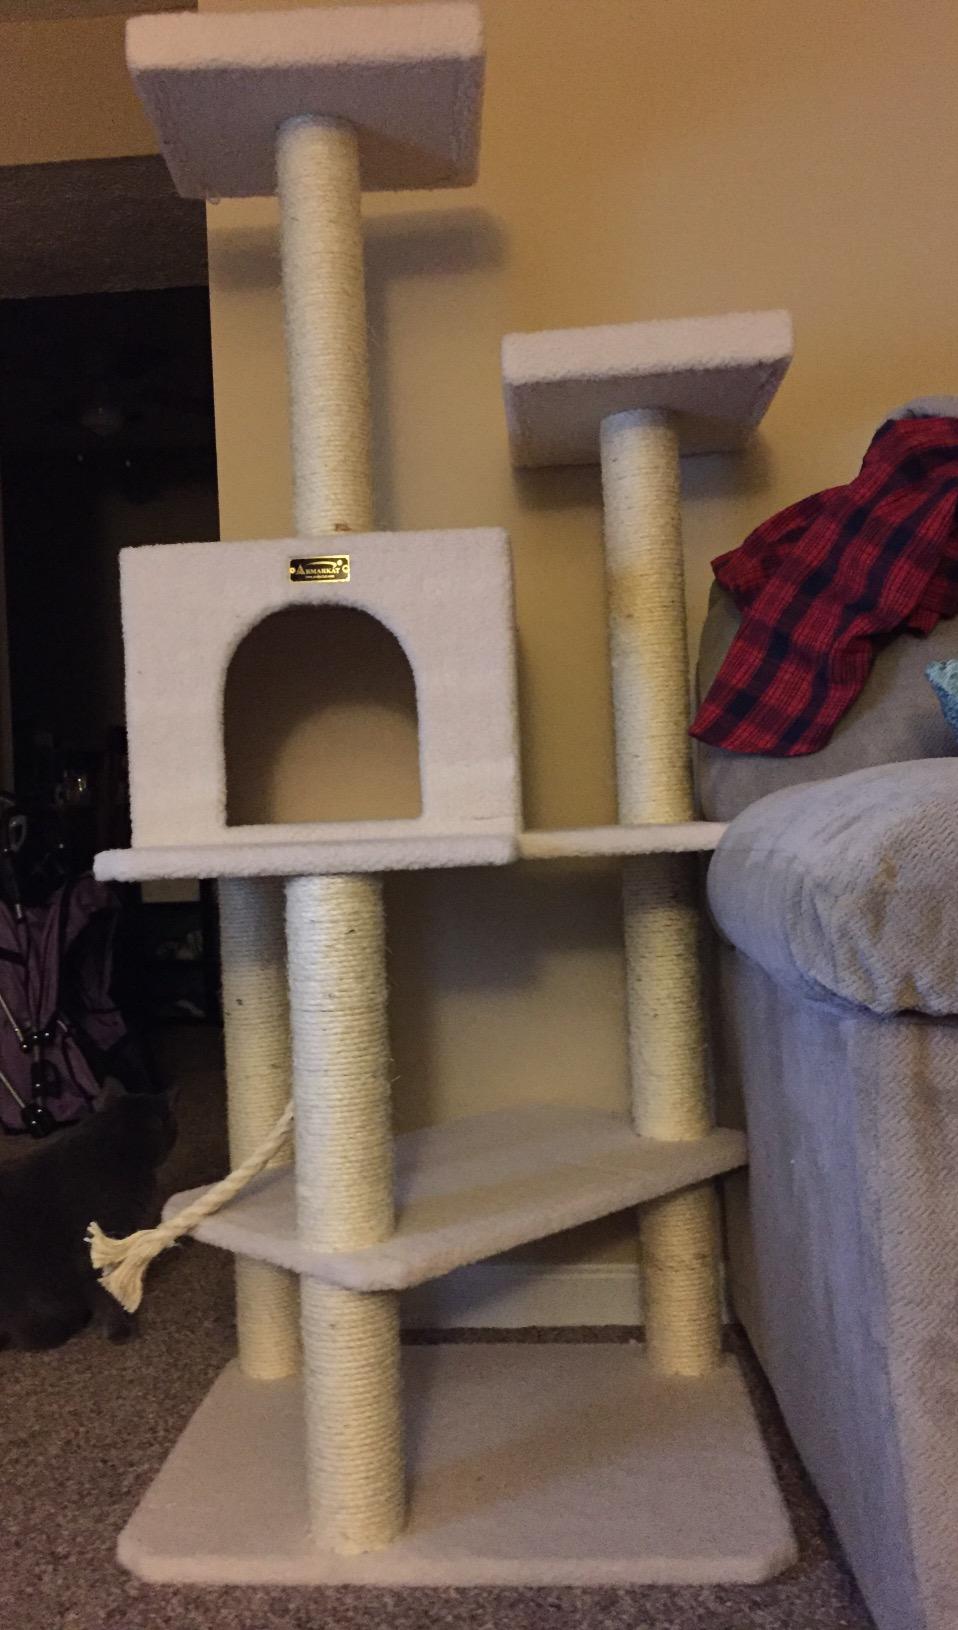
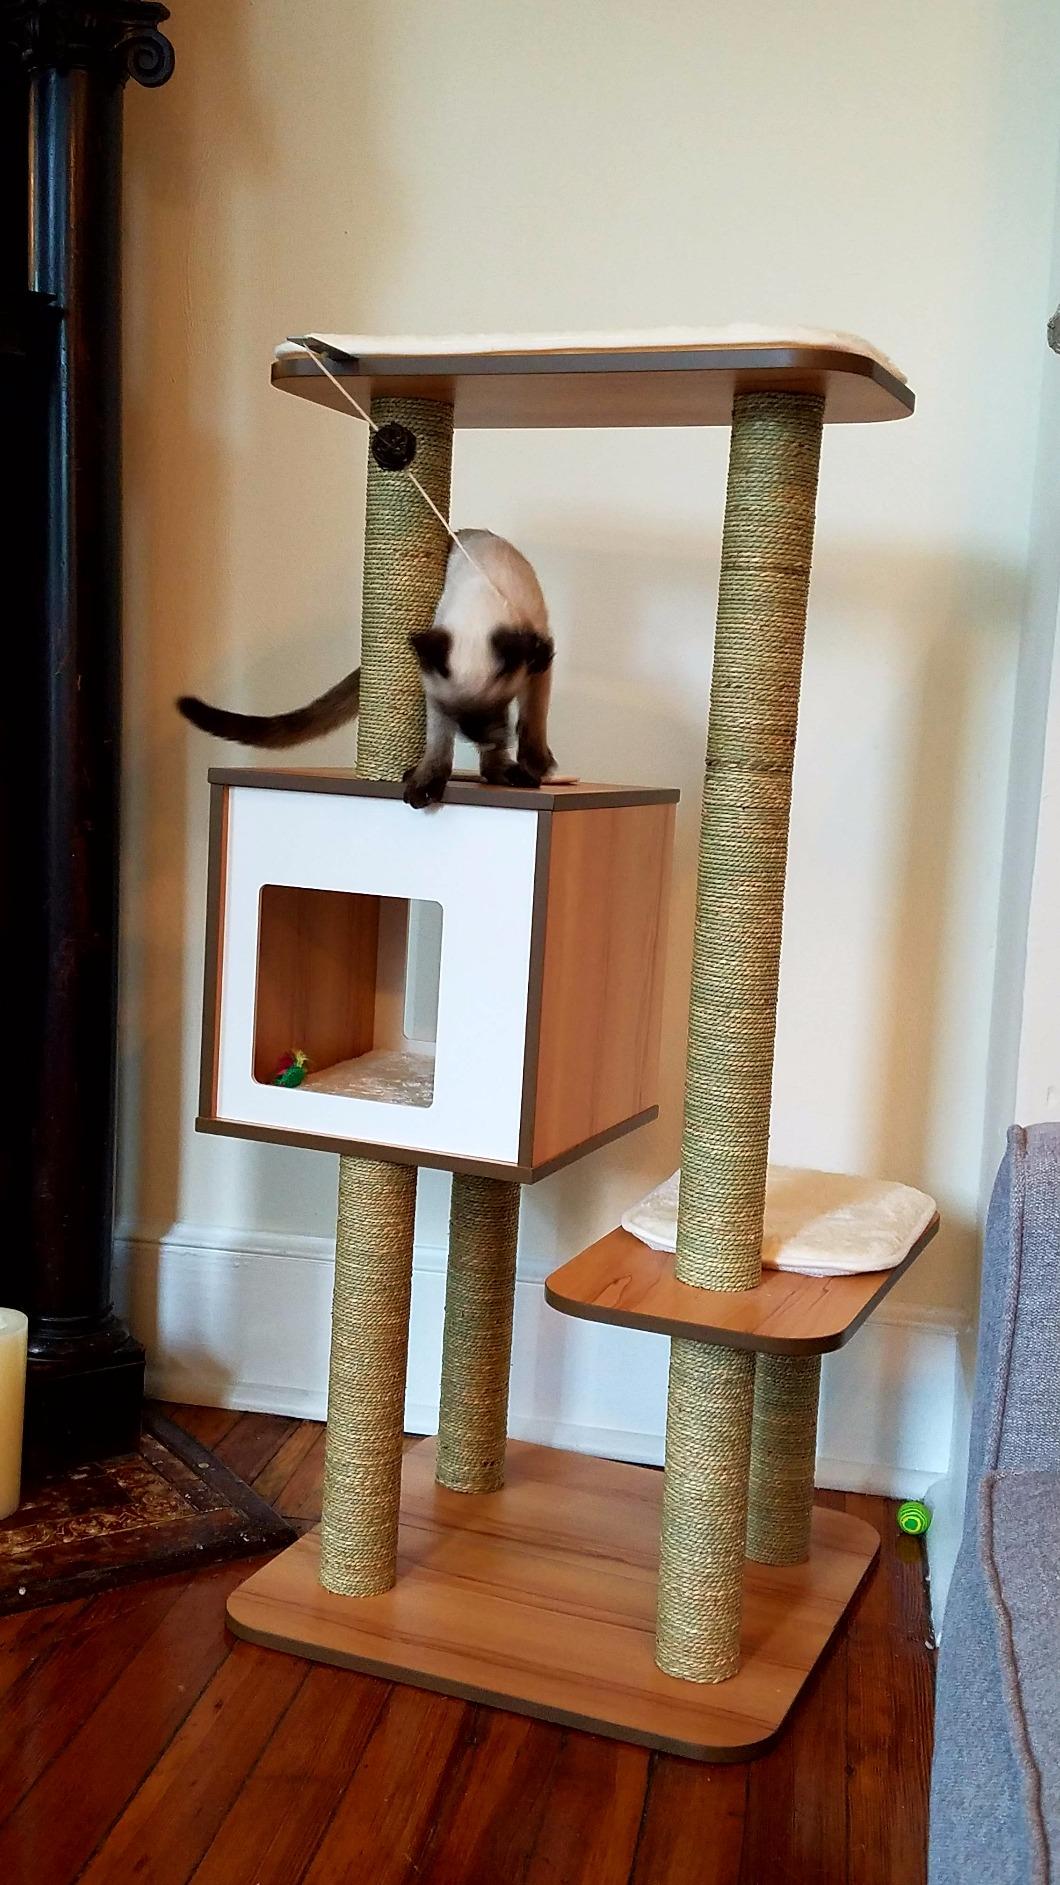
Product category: items_cat tree
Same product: no